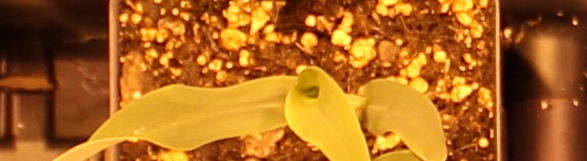
Label: Corn